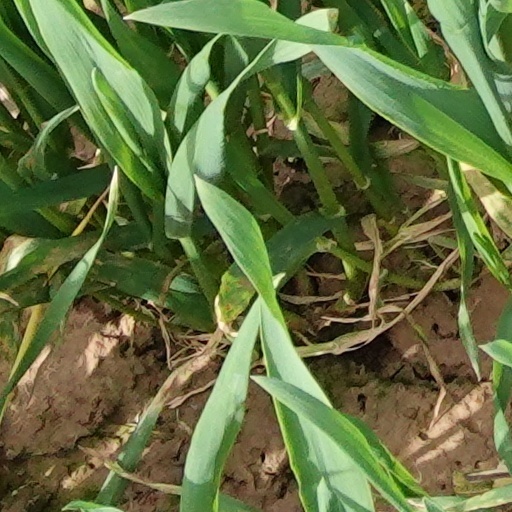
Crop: wheat